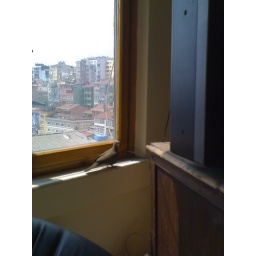
there was a bird in the house 2dy